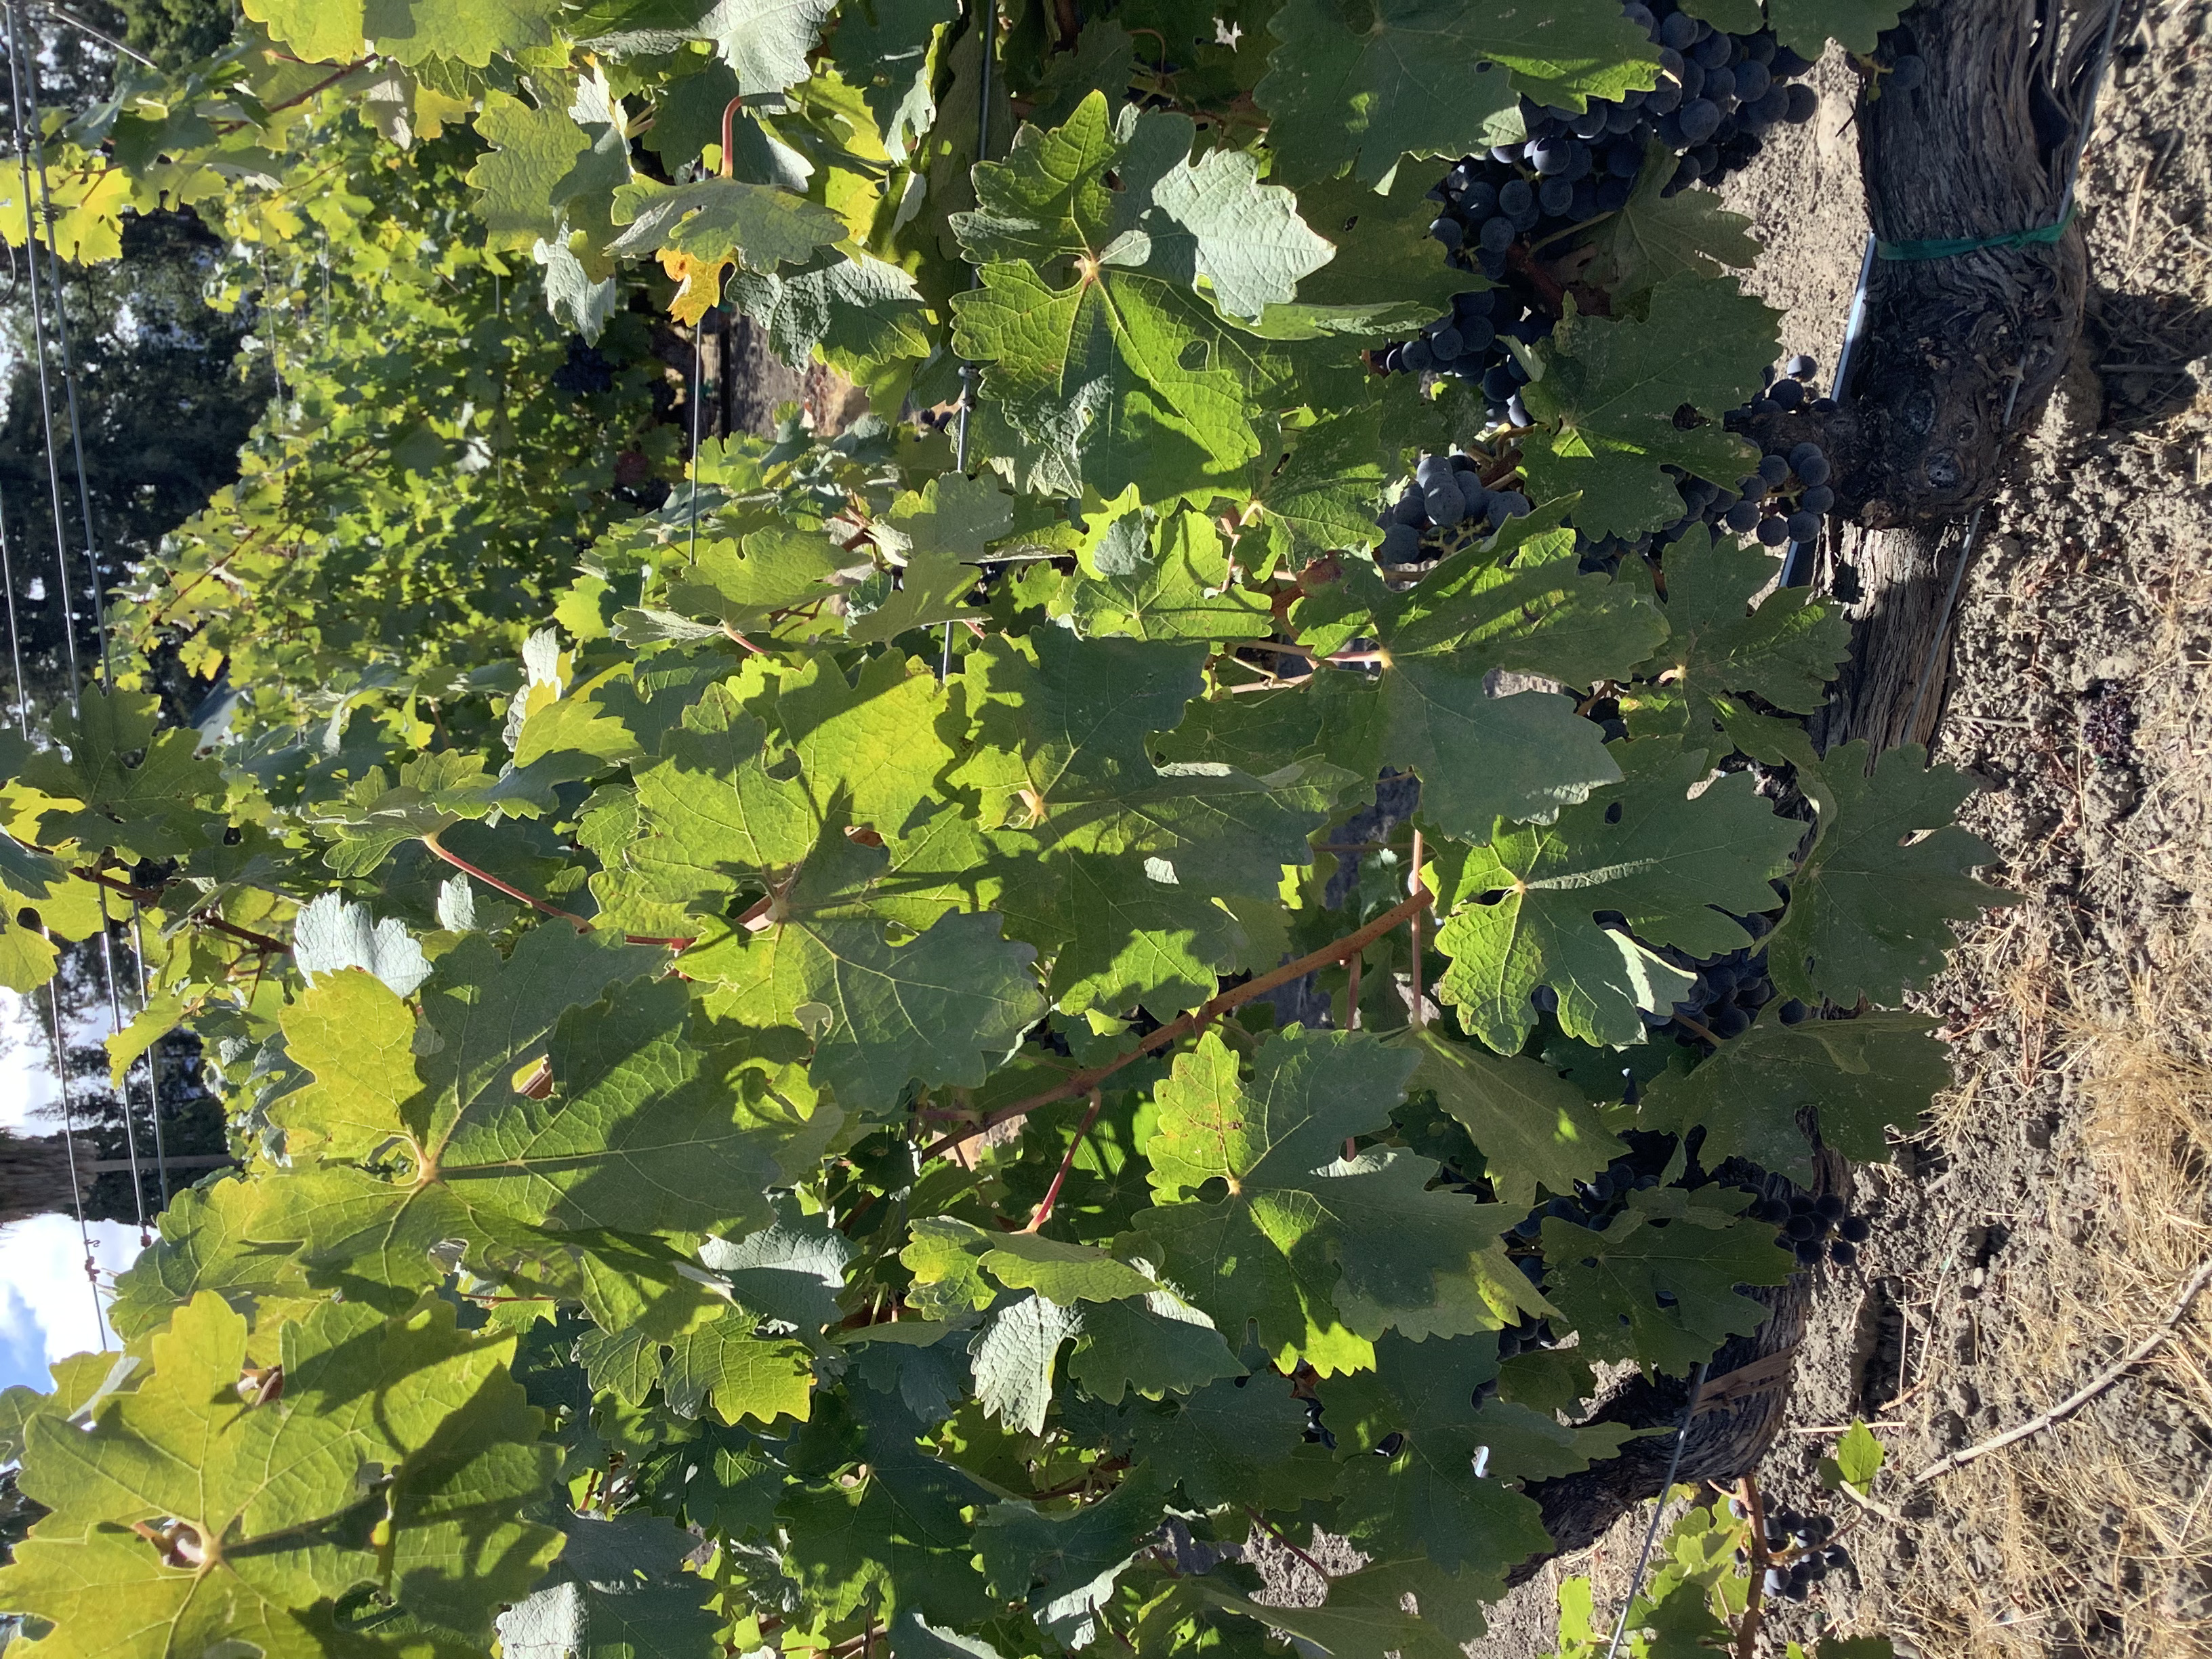
Label: No Virus